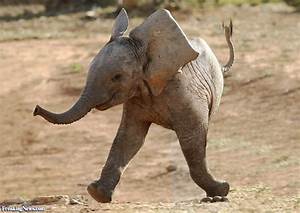
Label: elephant